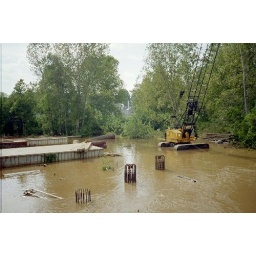
2002 - Equipment for building new bridge engulfed by flood waters